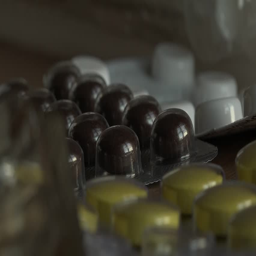
pills of a different color